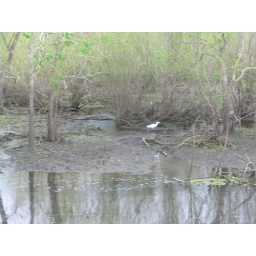
A white duck in the center